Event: Nepal Earthquake
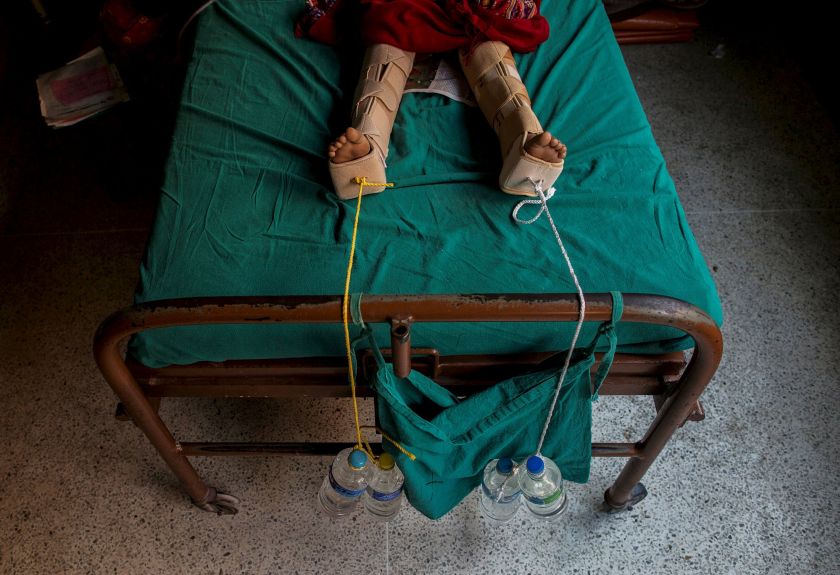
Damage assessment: no_damage